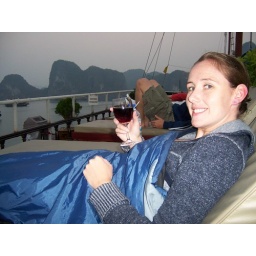
Bec in sleeping bag drinking Dalat red wine and watching sunset